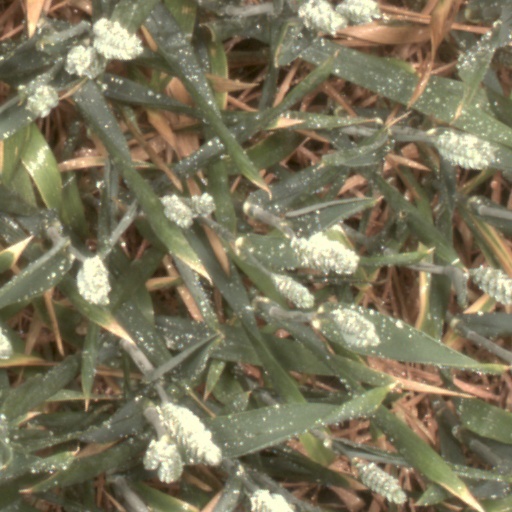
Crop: wheat